Colonia Roma

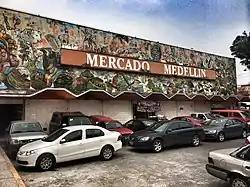
The Mercado Medellín market in Roma Sur

East of Insurgentes and south of Coahuila street, Roma Sur is much more traditional than hip Roma Norte. There are many Latin American immigrants here, plus restaurants and shops catering to them. The Mercado Medellín is located here and is famous for Latin American goods and food as well. It continues to be a predominantly residential neighborhood and has not experienced the same level of gentrification as Roma Norte. This area of the district gained international attention as a result of Alfonso Cuarón's 2018 film "Roma"; Cuarón lived on Tepeji Street as a child.